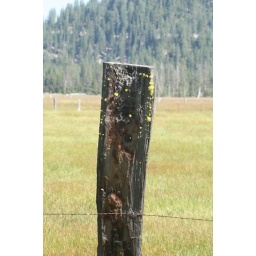
fence post in the mountains